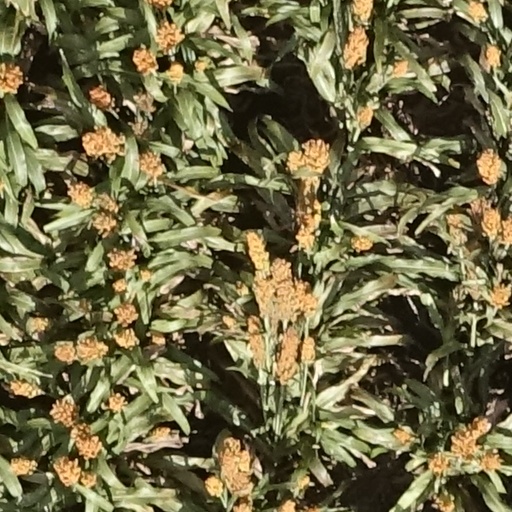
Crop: sorghum